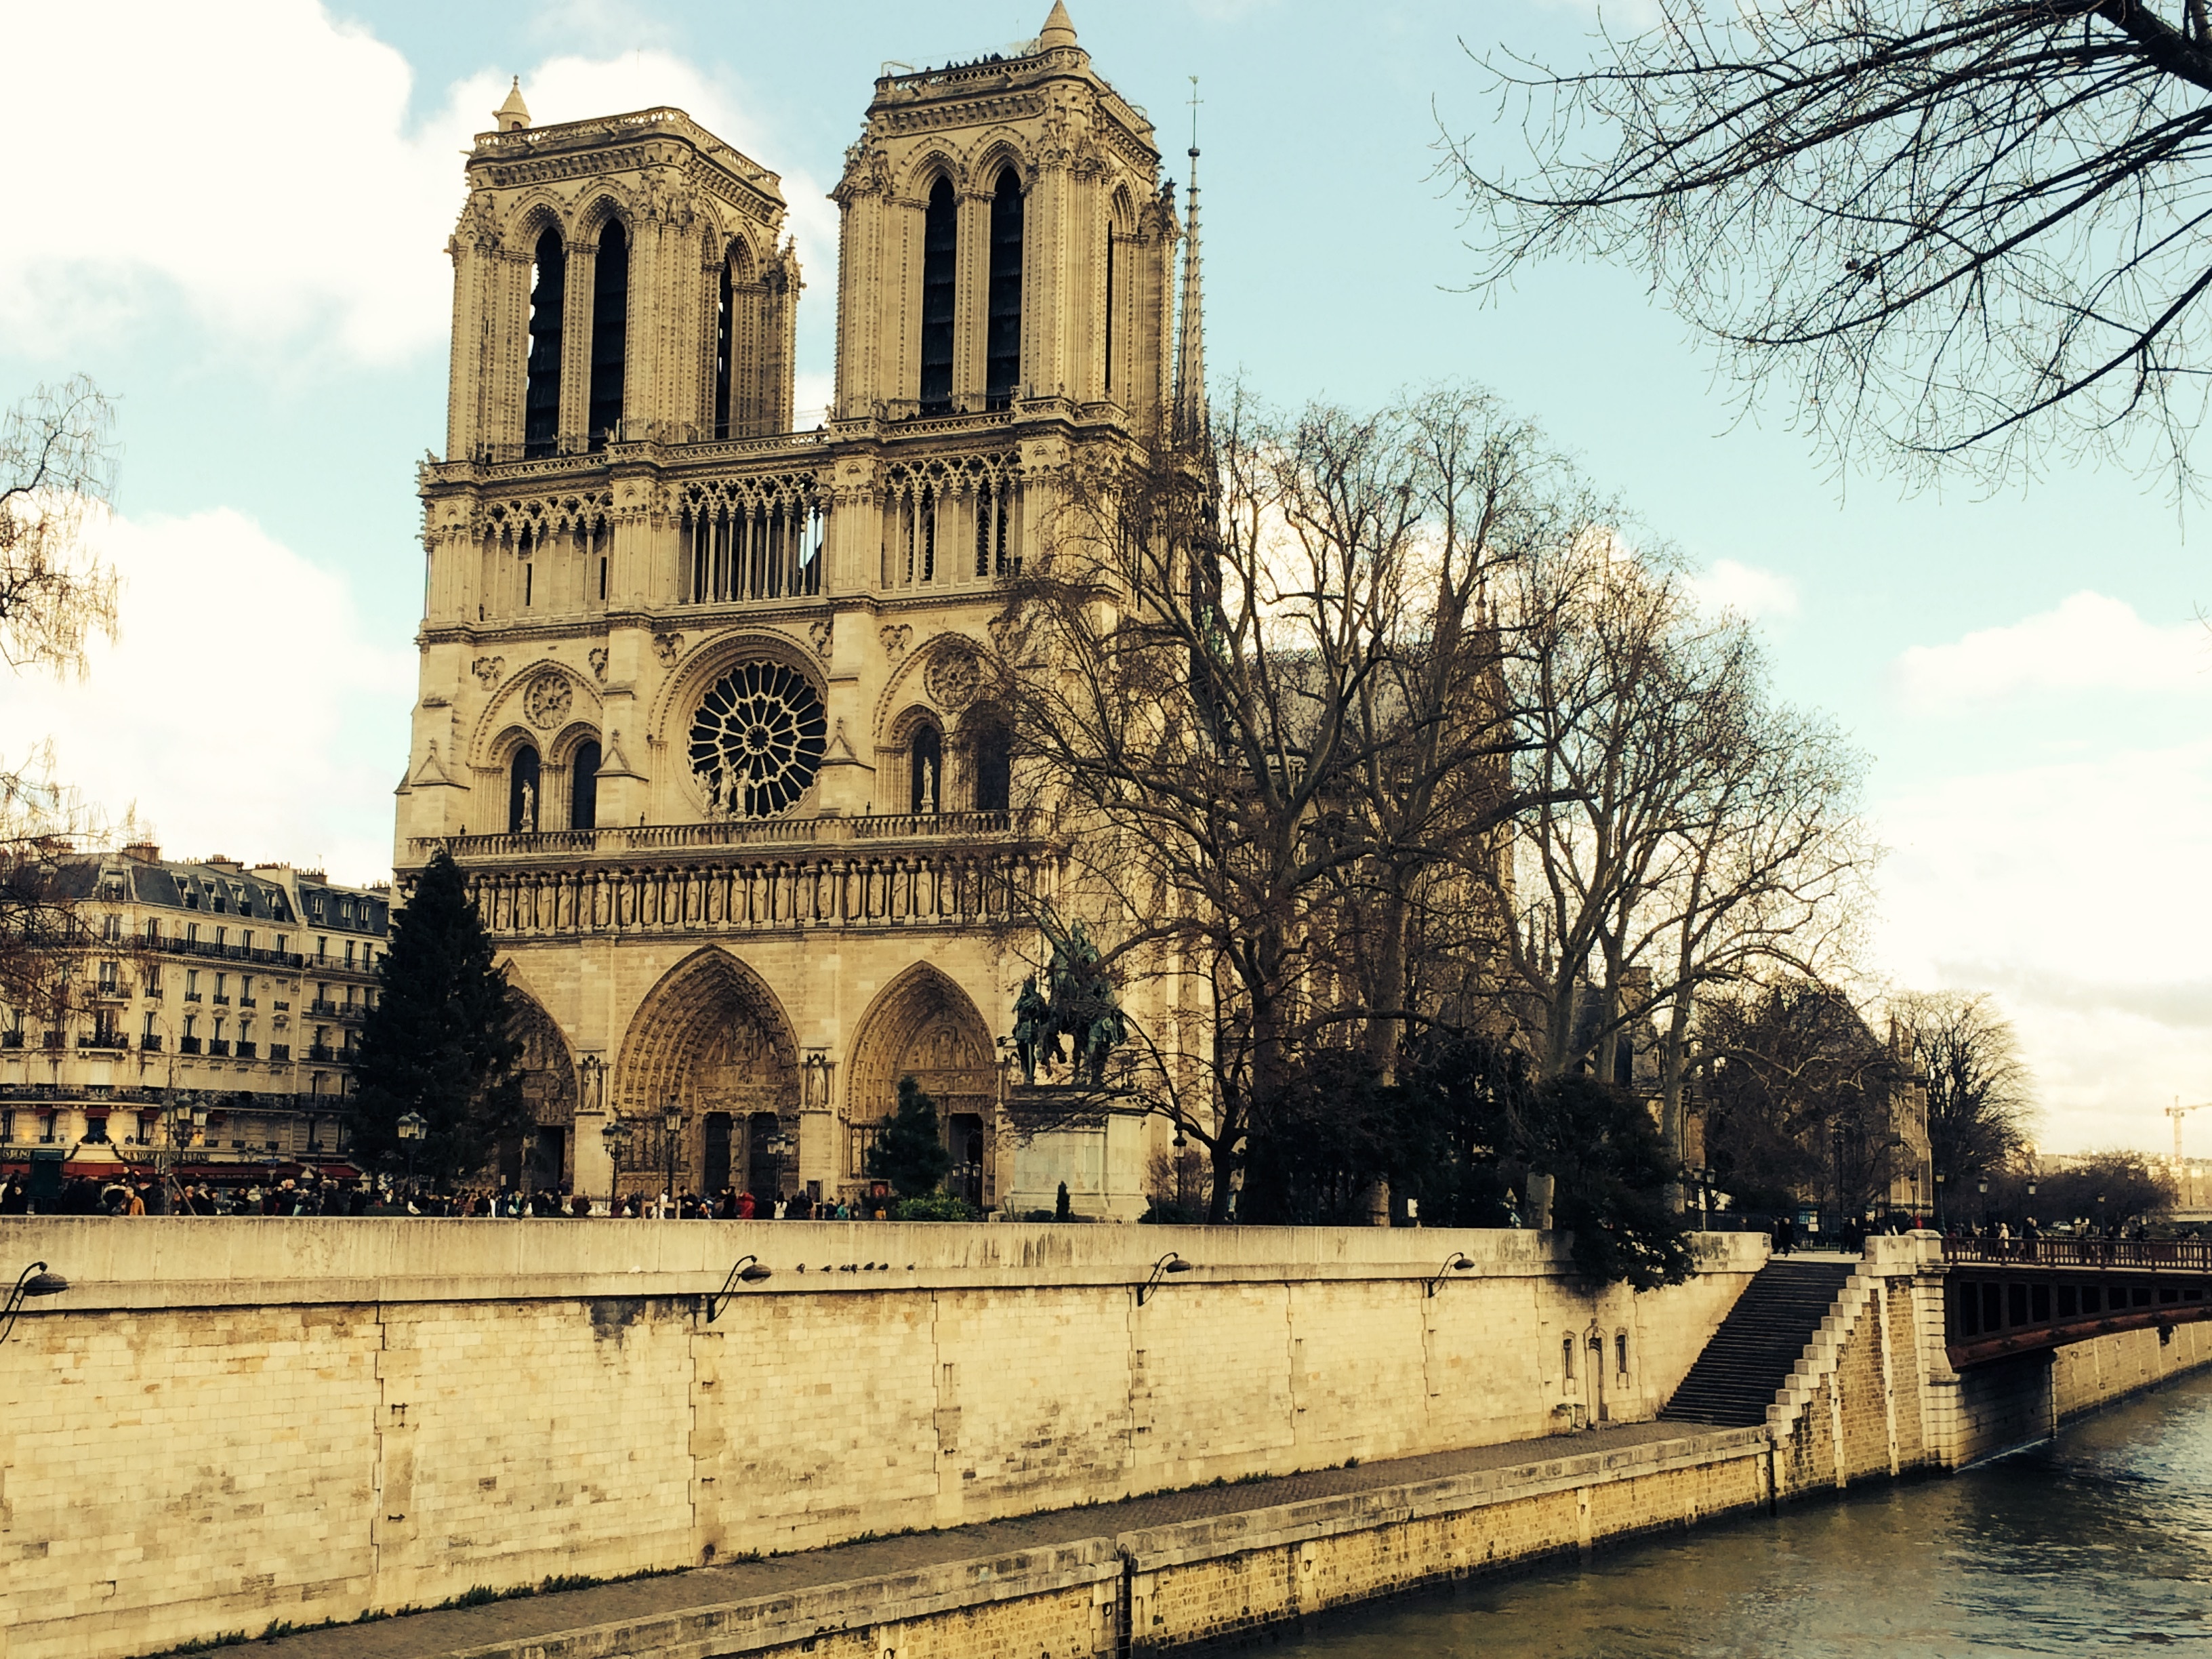
architecture, building, landmark, church, cathedral, waterway, place of worship, monastery, notre dame, paris landmarks, seine river, ancient history